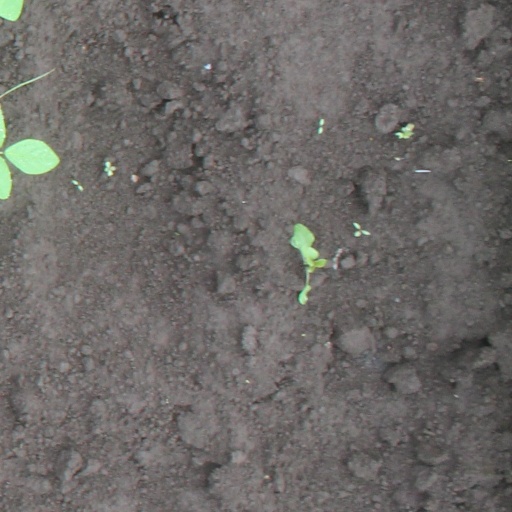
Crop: soybean